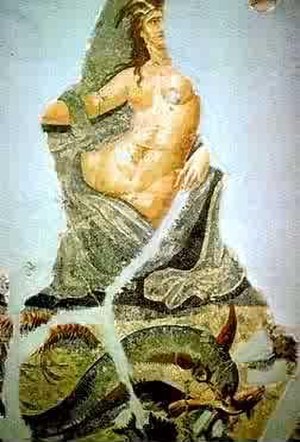
Teti
Teti er en by og en kommune i provinsen Nuoro i regionen Sardinien i Italien. Byen ligger i 714 meters højde og har 674 indbyggere. Kommunen har et areal på 43,91 km².